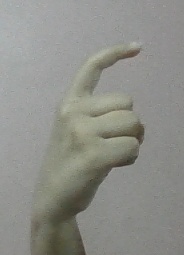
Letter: ra